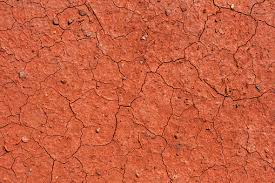
Soil type: Red soil